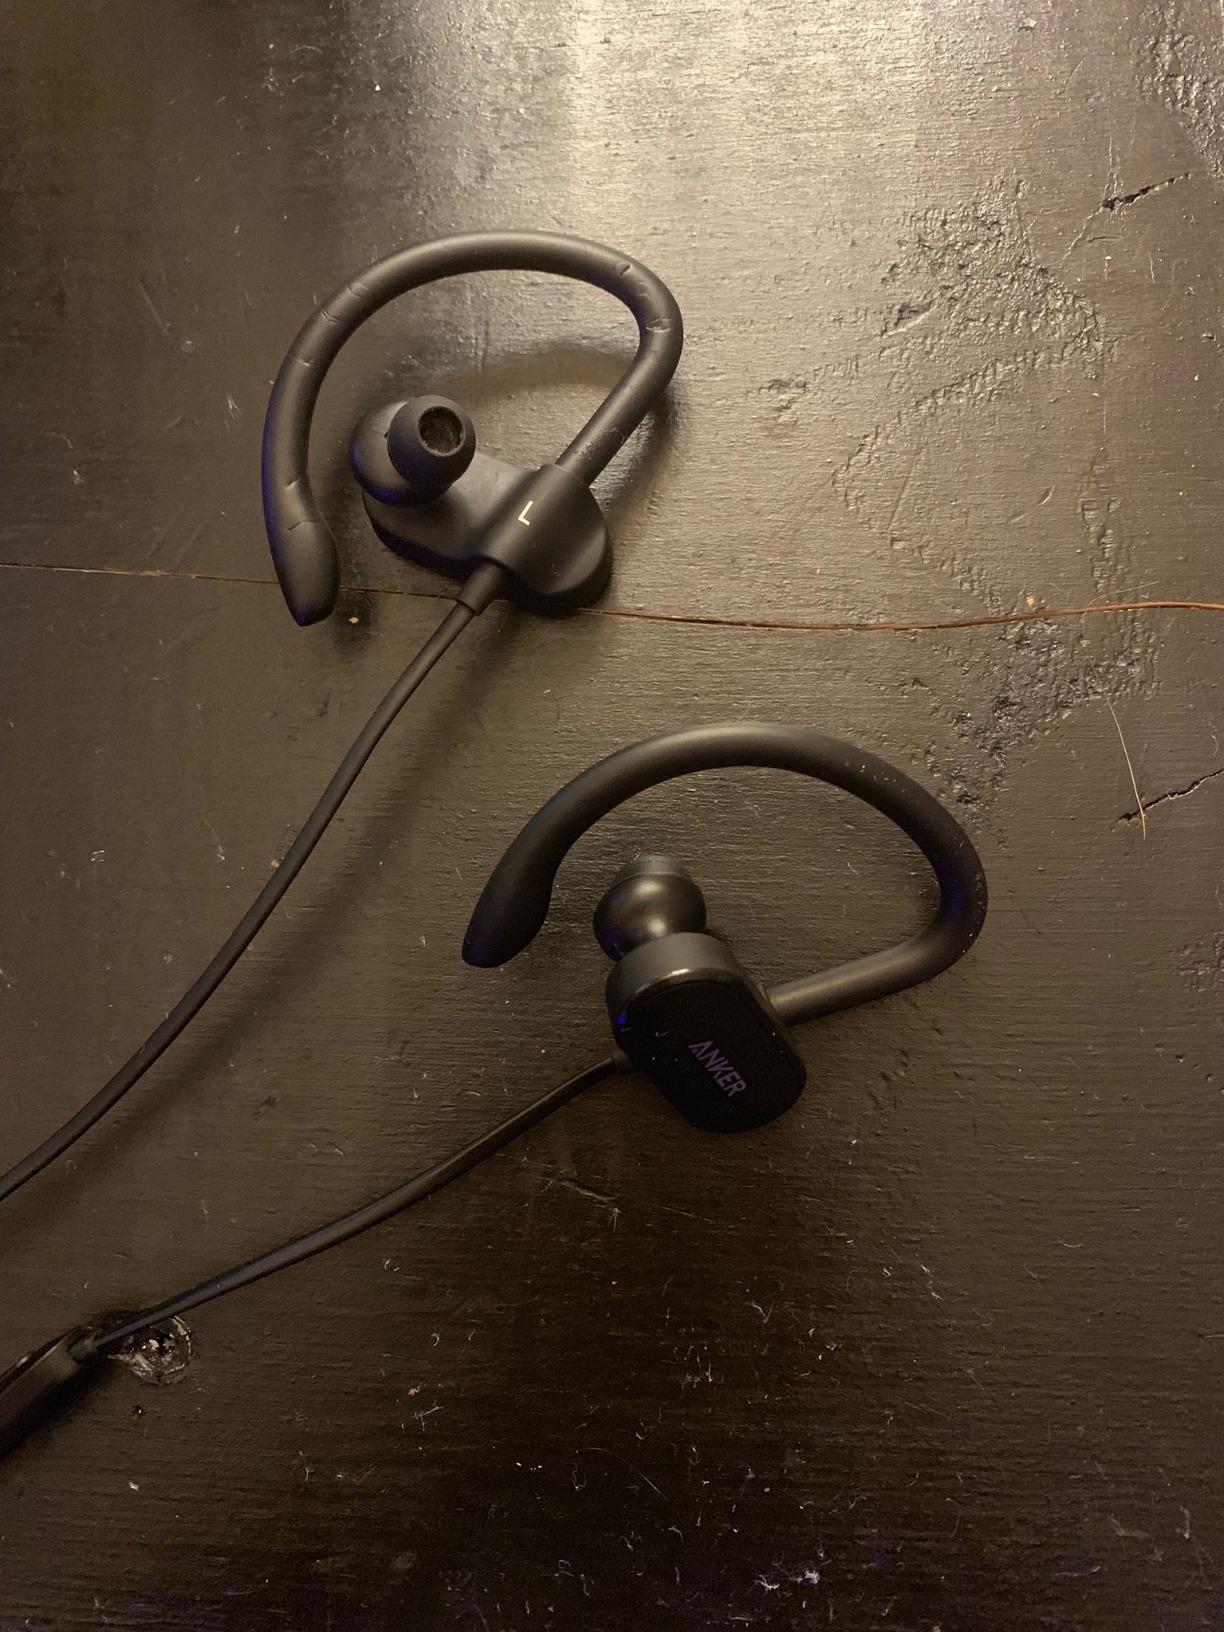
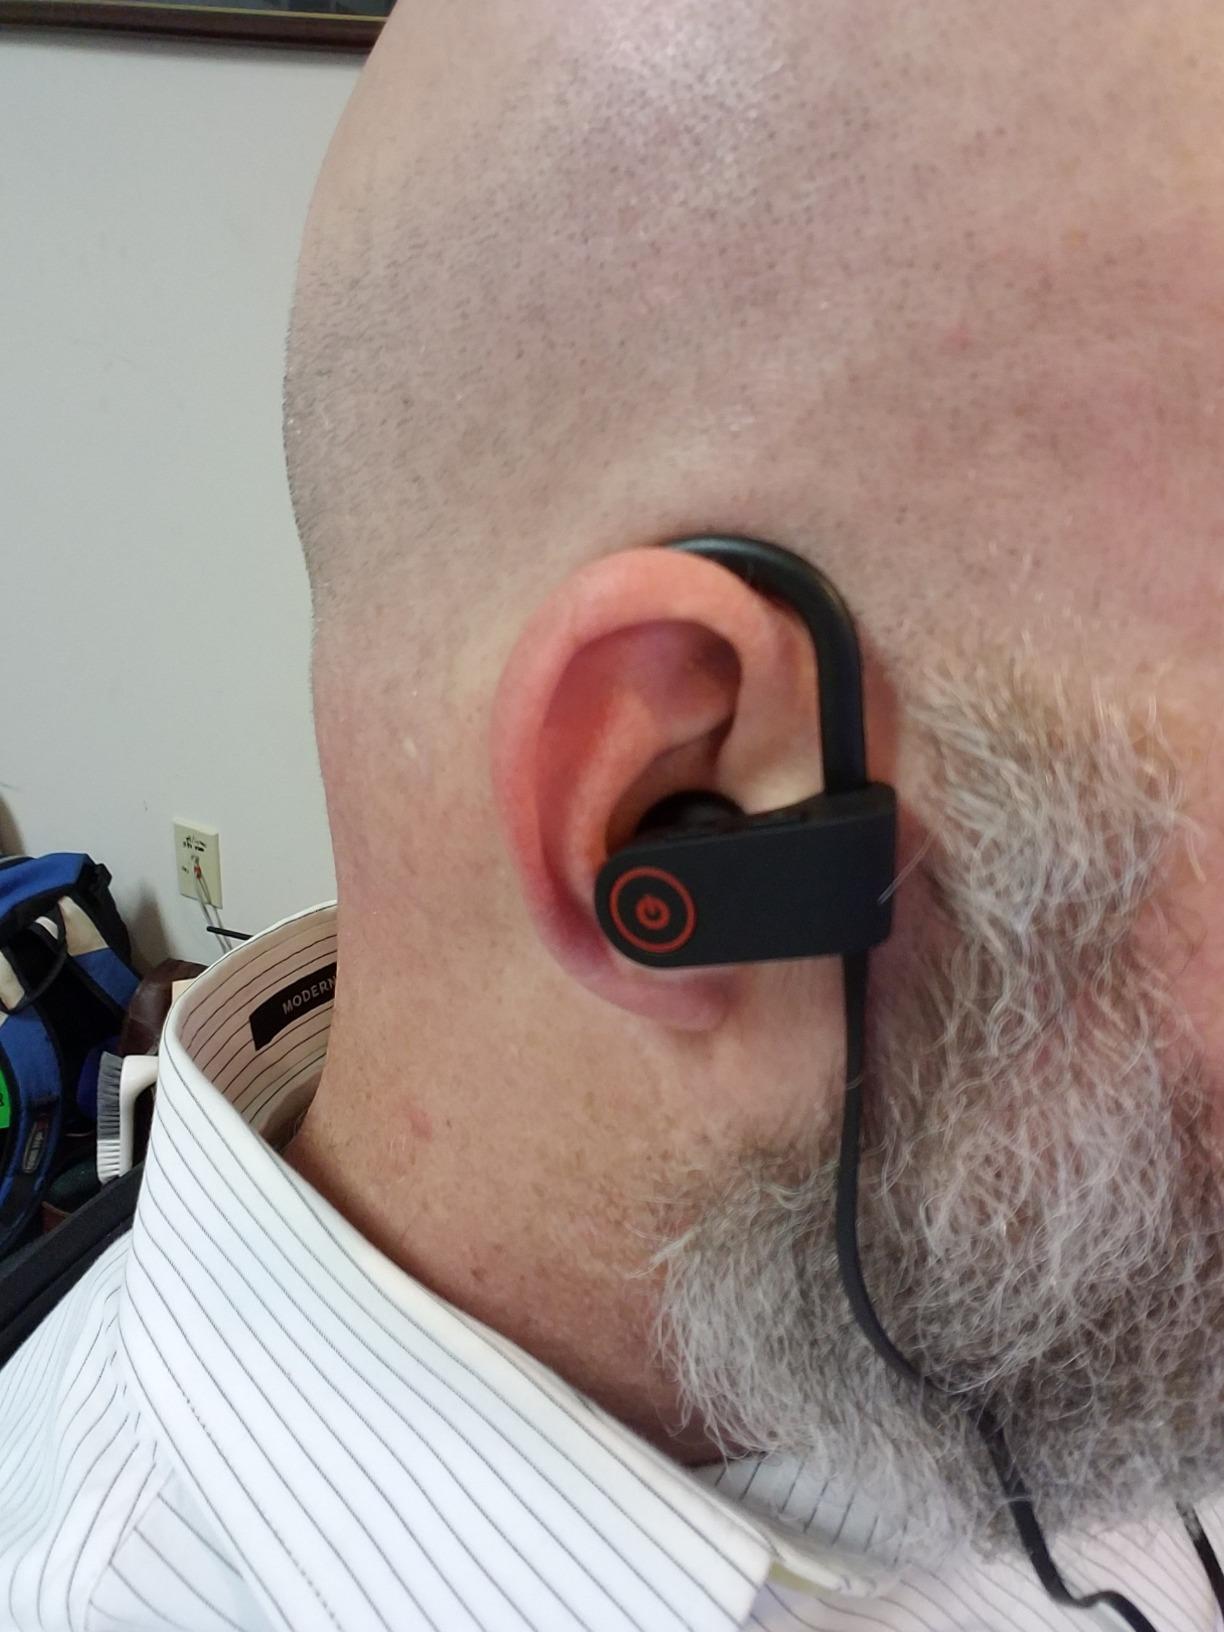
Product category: headphones
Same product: no